Second British Invasion

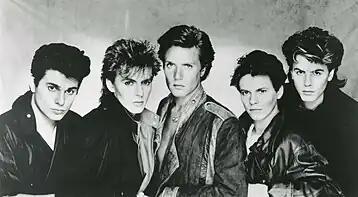
Duran Duran (pictured in 1983) were one of the earliest British new pop groups to achieve mainstream success in the summer of 1982. Their second studio album "Rio" is credited with helping kickstart the second British Invasion, spending eleven weeks within the top ten of the "Billboard" 200 in 1983.

On 4 May 1982, Duran Duran released their second single "Hungry Like the Wolf" from the group's second studio album, "Rio". The song peaked at number five on the UK Top 40 chart in late June 1982, and its accompanying music video received frequent rotation on MTV by early July. Duran Duran's subsequent singles, "Save a Prayer" and "Rio", also did exceptionally well, peaking at number two and number nine on the UK Top 40 chart, respectively. On 3 July 1982, the Human League's "Don't You Want Me" started a three-week reign on top of the "Billboard" Hot 100. The song got considerable boost from MTV, and has been described by "The Village Voice" as "pretty unmistakably the moment the Second British Invasion, spurred by MTV, kicked off". "Tainted Love" by Soft Cell also spent a record-breaking 43 weeks on the Hot 100.